A8 (classification)

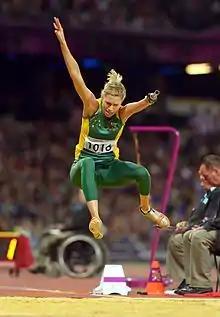
T47 competitor Carlee Beattie at the London Games.

For athletics competitions that use the IPC athletics classification system, this class competes in T46, F46 and T47. The extent of their below elbow amputation needs to be greater than a below wrist amputation or they are not eligible to compete in this class. The missing arm weight changes their running form by creating differences in rotation between hip and shoulder.